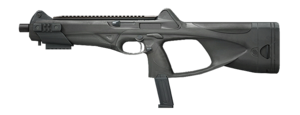
Produit depuis 2011, le pistolet mitrailleur Beretta MX4, destiné à succéder au Beretta M12, est un dérivé de la carabine semi-automatique Beretta Cx4 Storm